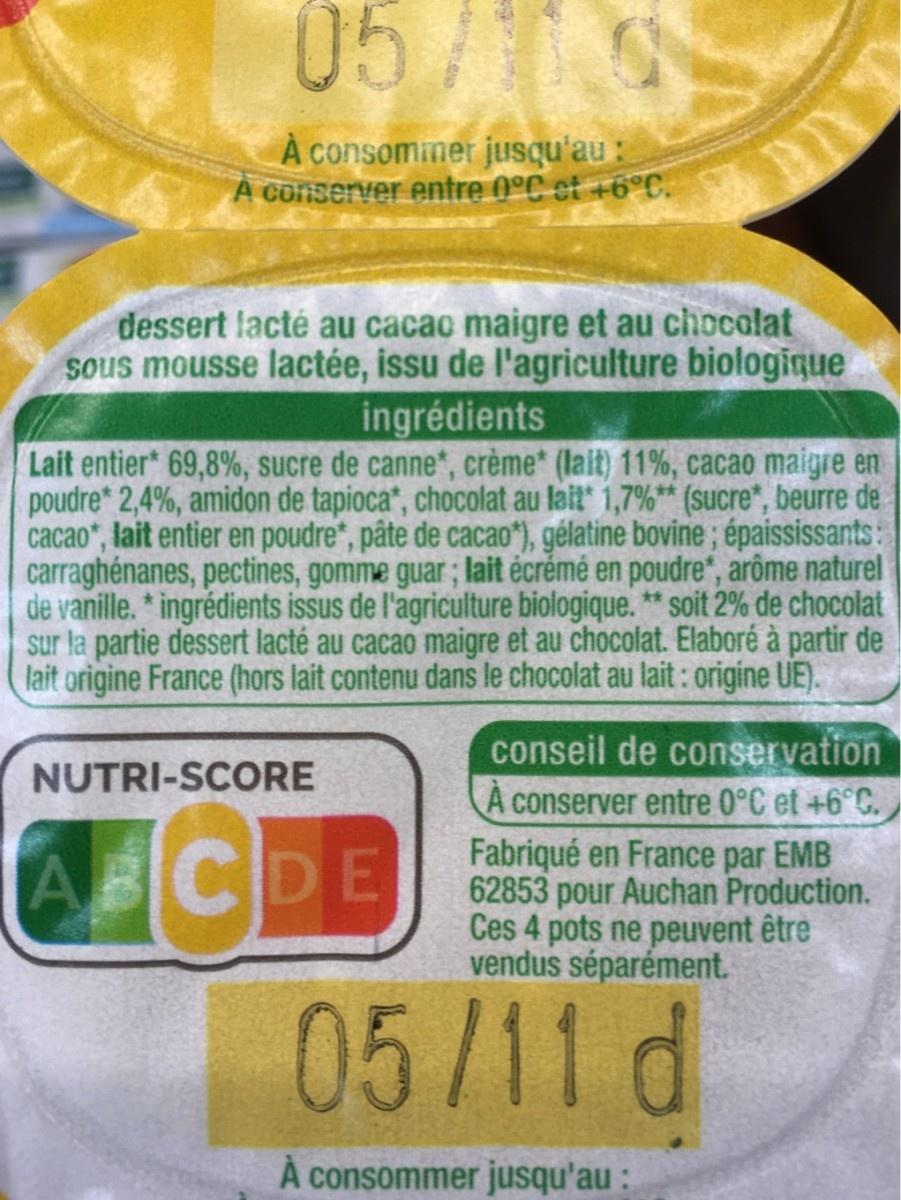
Nutri-Score label: nutriscore-c